NC State Wolfpack football

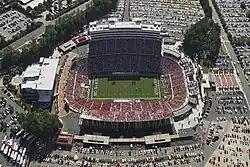
Carter–Finley Stadium opened in 1966.

Although Riddick Stadium was considered obsolete as early as the 1950s, it wasn't until 1966 that Riddick was replaced with a much more modern stadium. It was named Carter Stadium in honor of Harry C. & Wilbert J. "Nick" Carter, both graduates of the university. They were major contributors to the original building of the stadium. In 1979, it became Carter–Finley Stadium, named after Albert E. Finley, another major philanthropist and contributor to the university. The stadium's seating capacity is 56,919.